List of revived languages

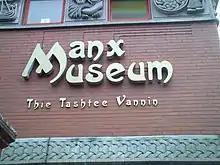
Use of Manx on the national museum; note the smaller font size of the Manx.

Manx is a language spoken in the Isle of Man, which is in the Irish Sea, between Scotland, England, Ireland and Wales. Manx ceased to function as a community language during the first quarter of the 20th century, but was revived by enthusiasts at a time when there were still a number of native speakers alive. Although at one point no native speakers of the language were alive and it may have been officially classified as "dead" in 1975, the revival appears to have gained strength in recent years. There is a regular programme in Manx on Manx Radio. The grammar, spelling and pronunciation reference book on the Manx Gaelic language, "Practical Manx" by Jennifer Kewley Draskau was published in 2008. As of 2012 there were sixty-nine pupils undergoing their education through the medium of Manx at the .